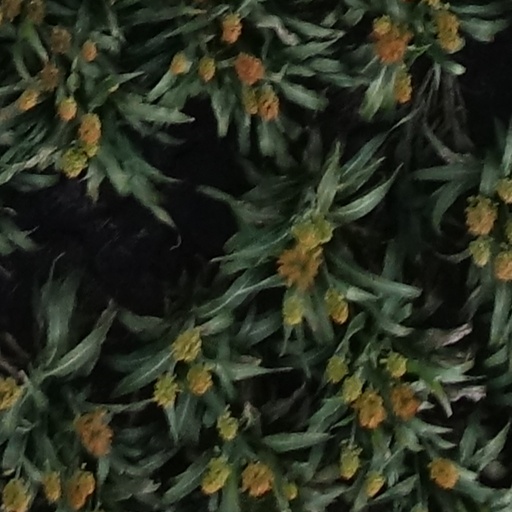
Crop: sorghum